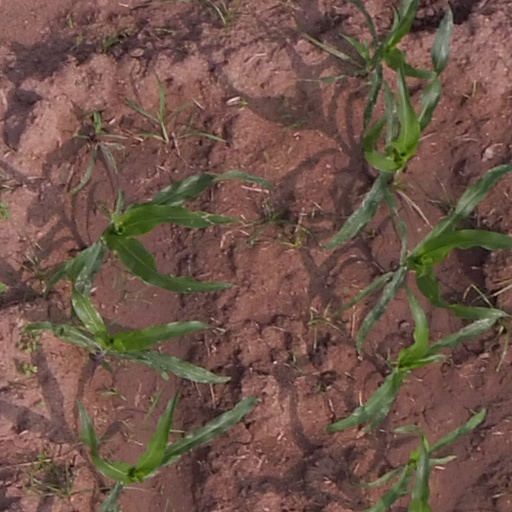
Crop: maize; corn